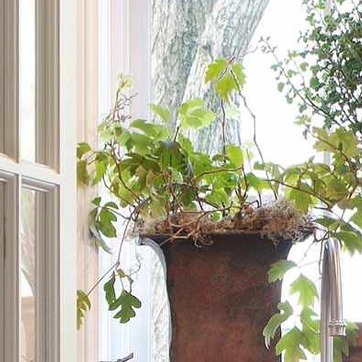
Material: foliage